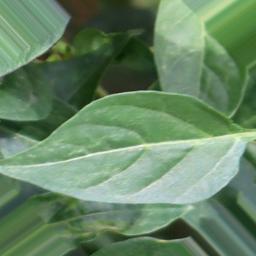
Label: healthy